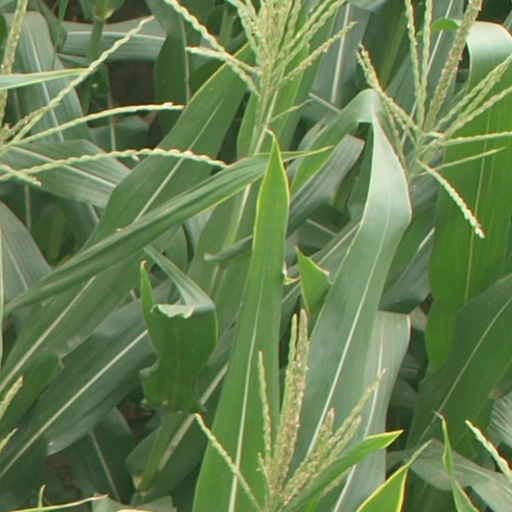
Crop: maize; corn